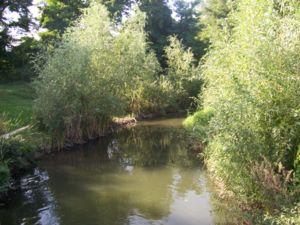
La Bièvre est une rivière qui prend source à Guyancourt et qui se jette dans le collecteur principal des égouts de Paris.
Le Parc des Prés de la Bièvre est un parc français créé en 2003 à Fresnes.
Fresnes est une commune française située dans le département du Val-de-Marne en région Île-de-France.
Cet article recense les sites protégés des Yvelines, en France.